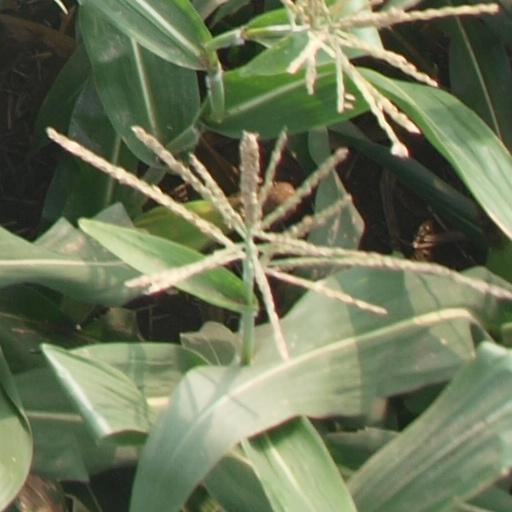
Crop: maize; corn